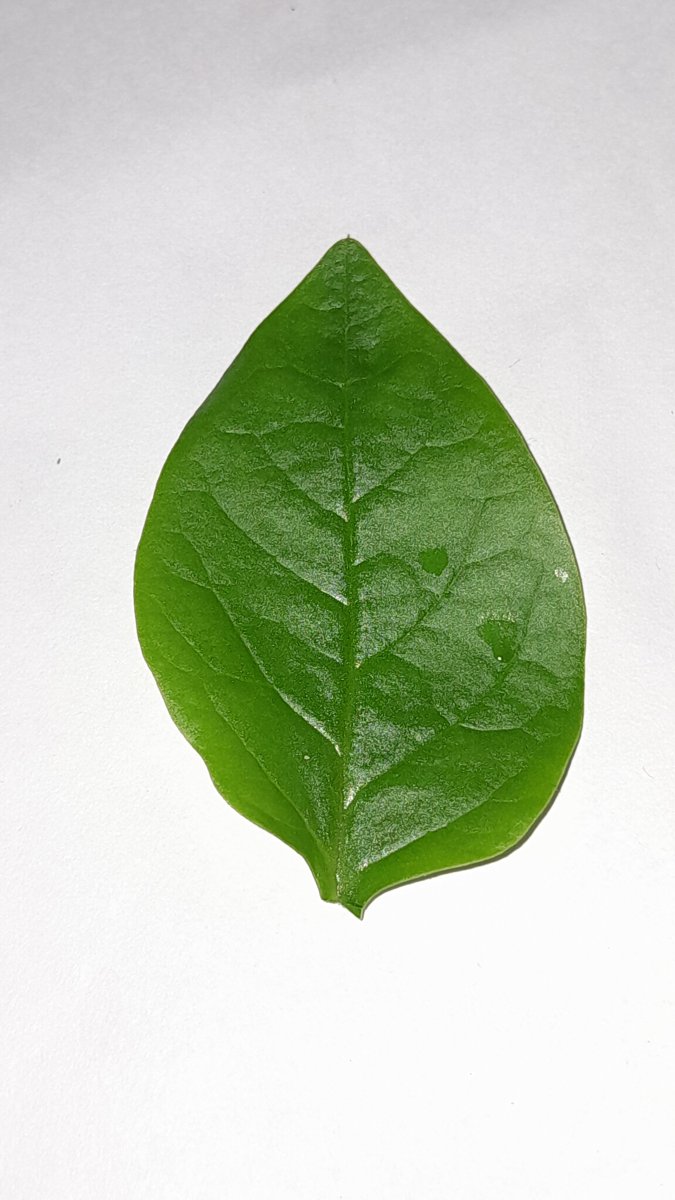
Label: Healthy-Leaf